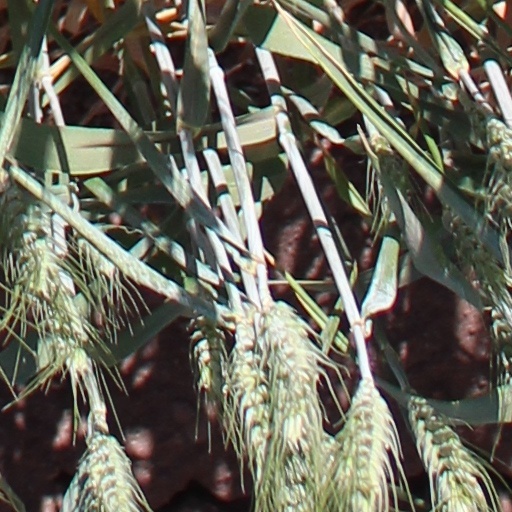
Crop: wheat